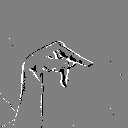
ASL letter: p